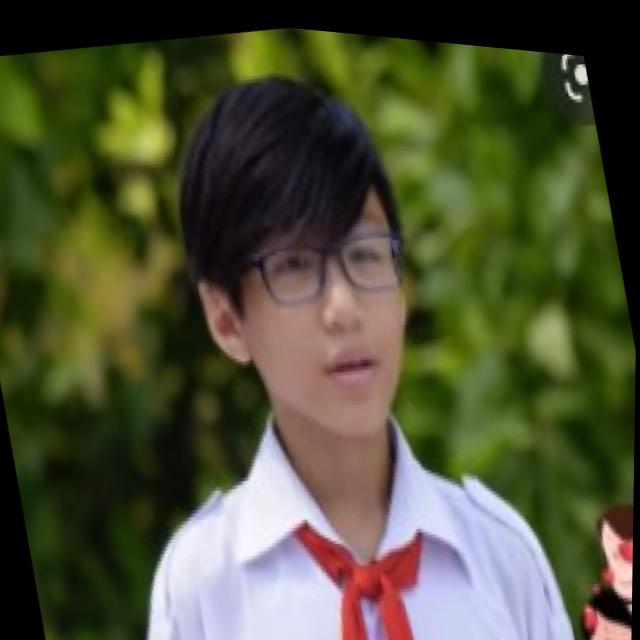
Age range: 13-20